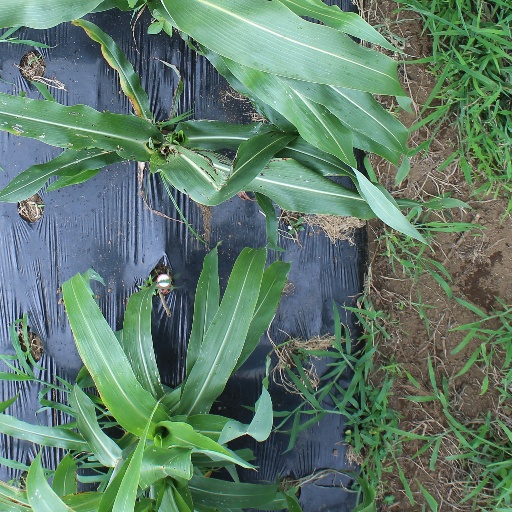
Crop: sorghum